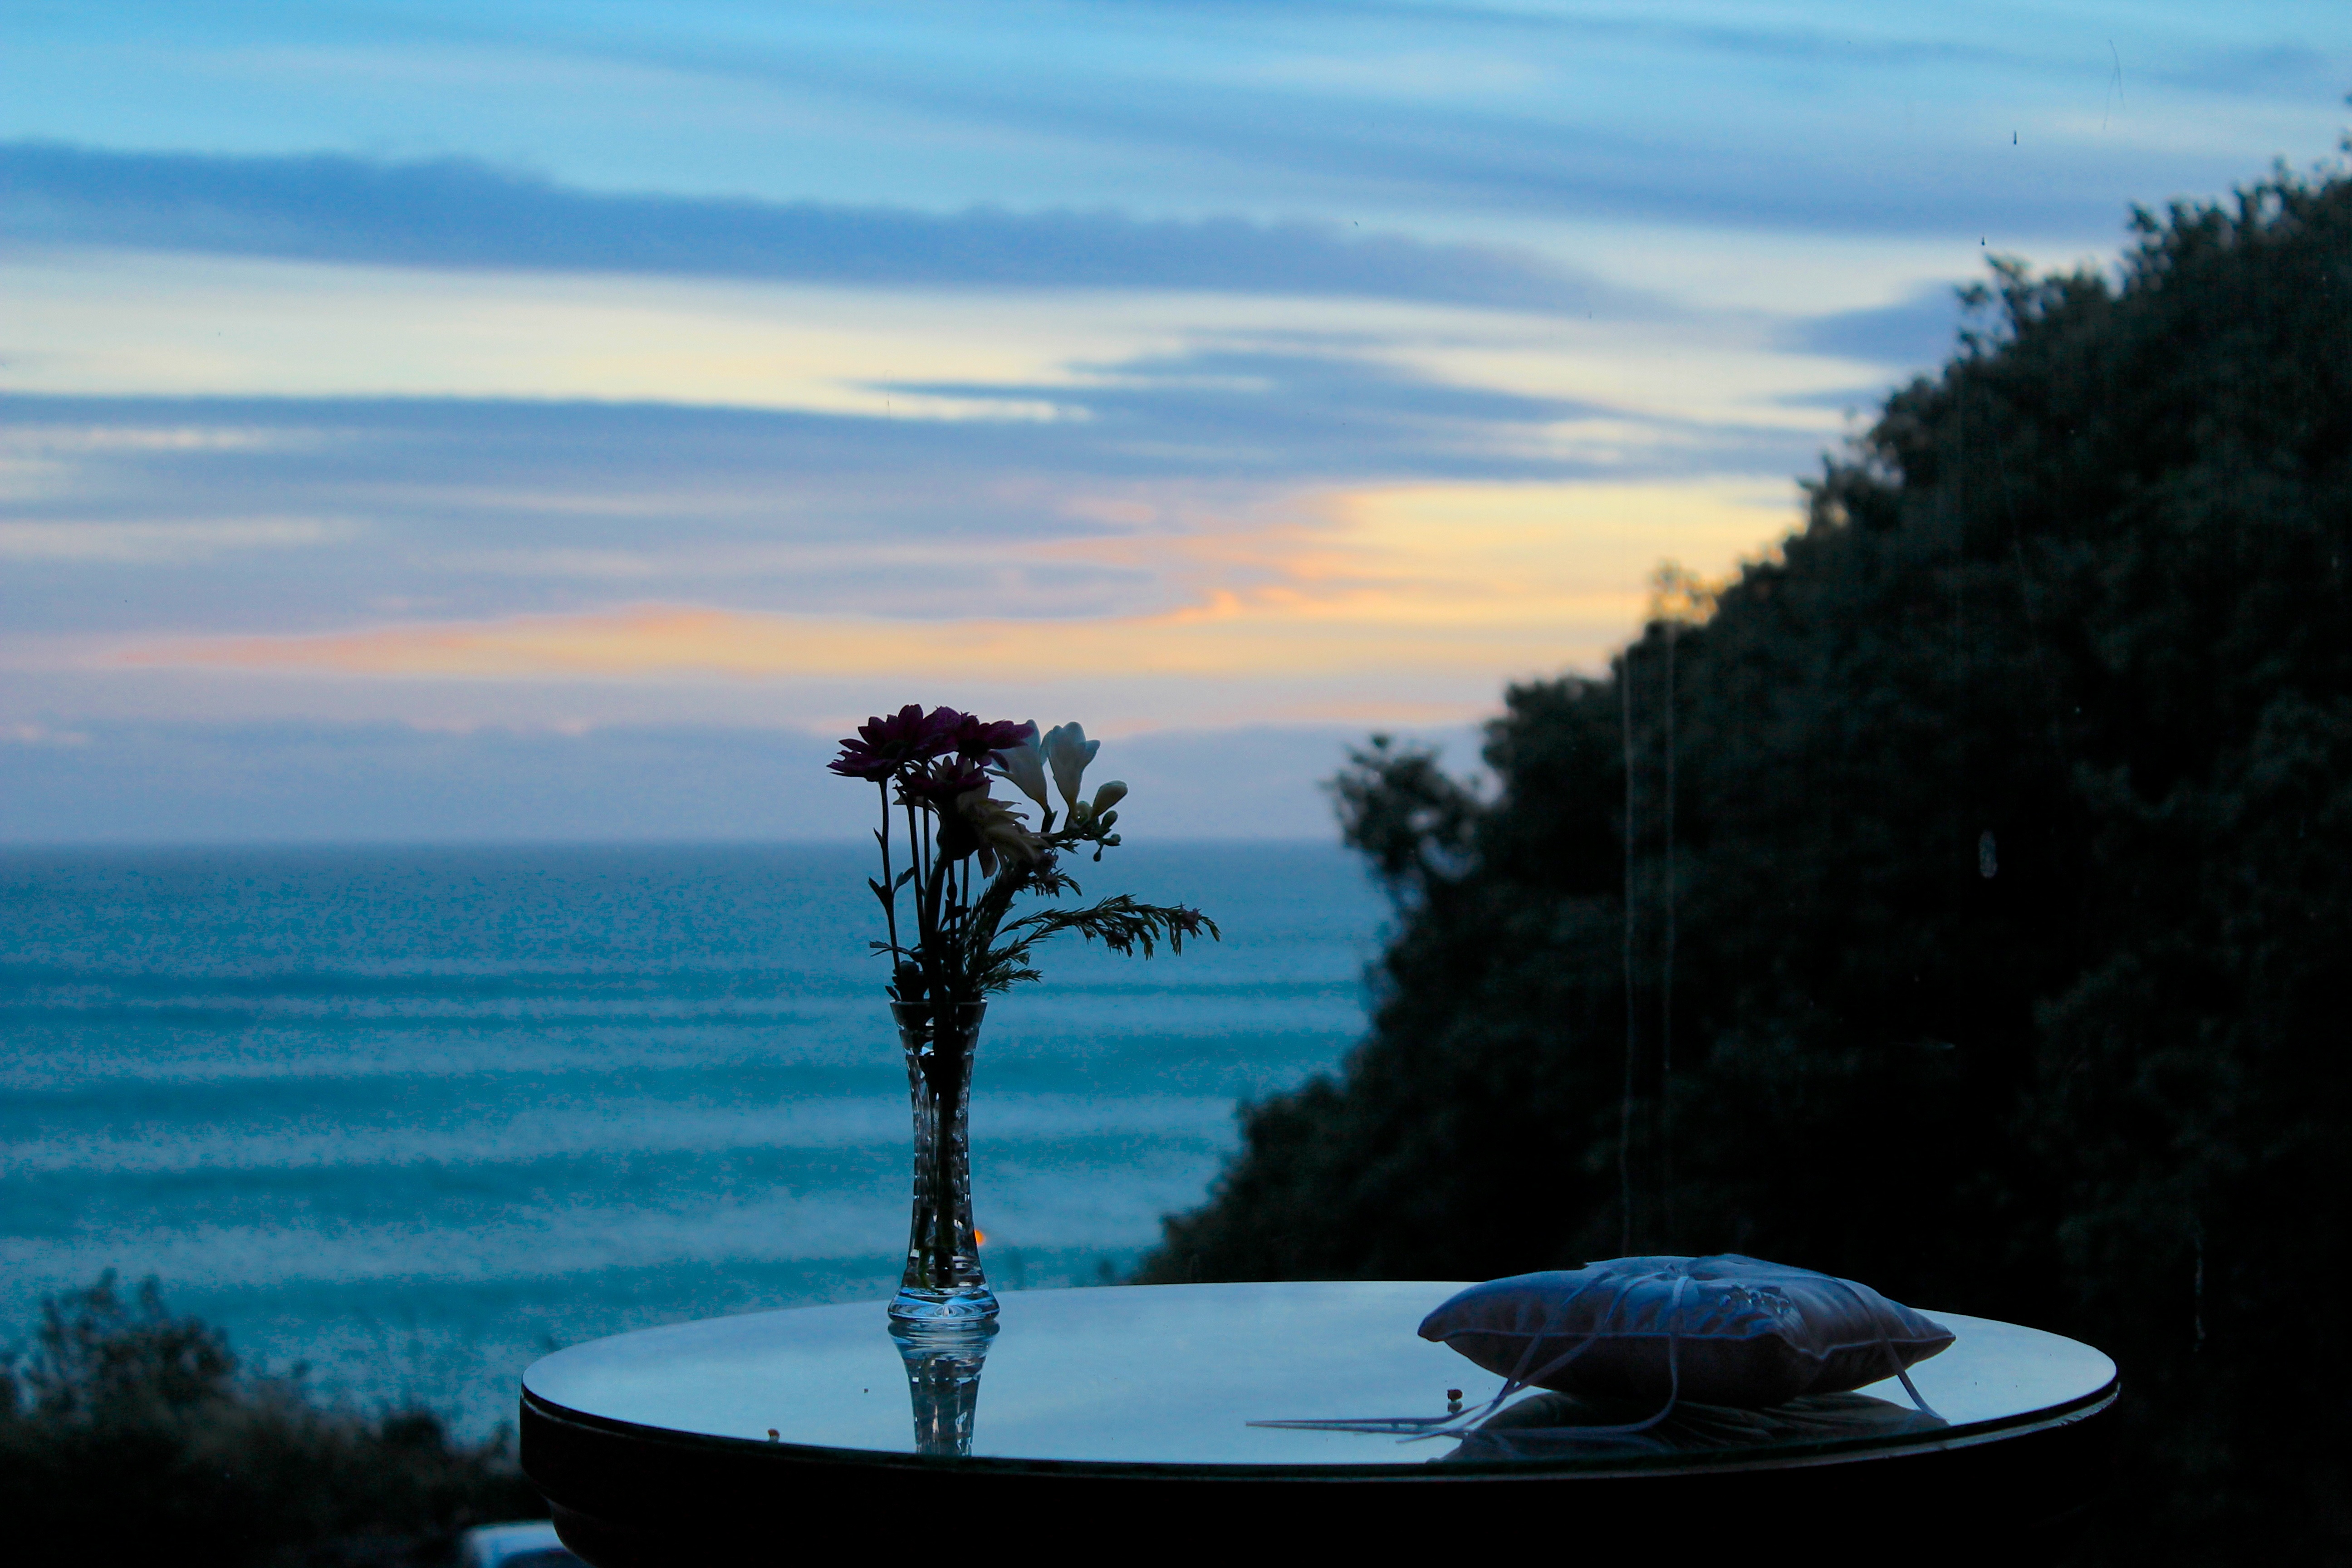
sea, tree, ocean, horizon, cloud, sky, sunrise, sunset, sunlight, morning, dawn, dusk, evening, reflection, blue